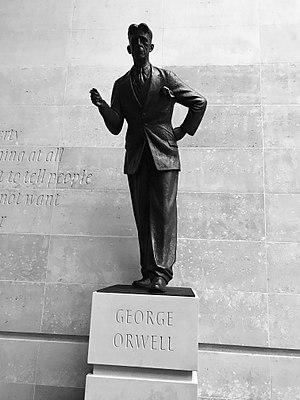
Statue de George Orwell dévoilée fin 2017 à proximité du siège de la BBC à Londres.
George Orwell [dʒɔːdʒ ˈɔːwel], nom de plume d’Eric Arthur Blair, né le 25 juin 1903 à Motihari pendant la période du Raj britannique et mort le 21 janvier 1950 à Londres, est un écrivain, essayiste et journaliste britannique.